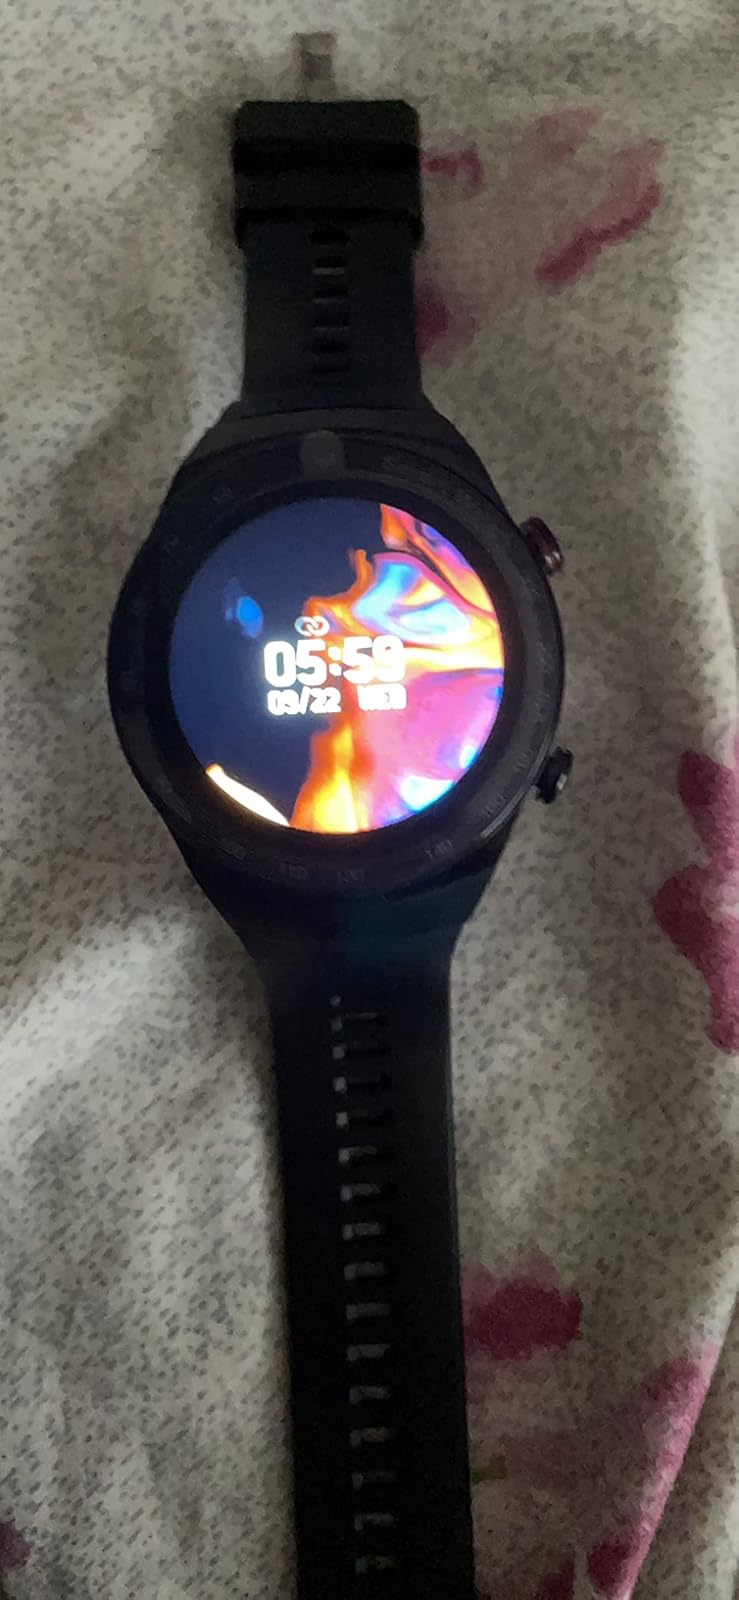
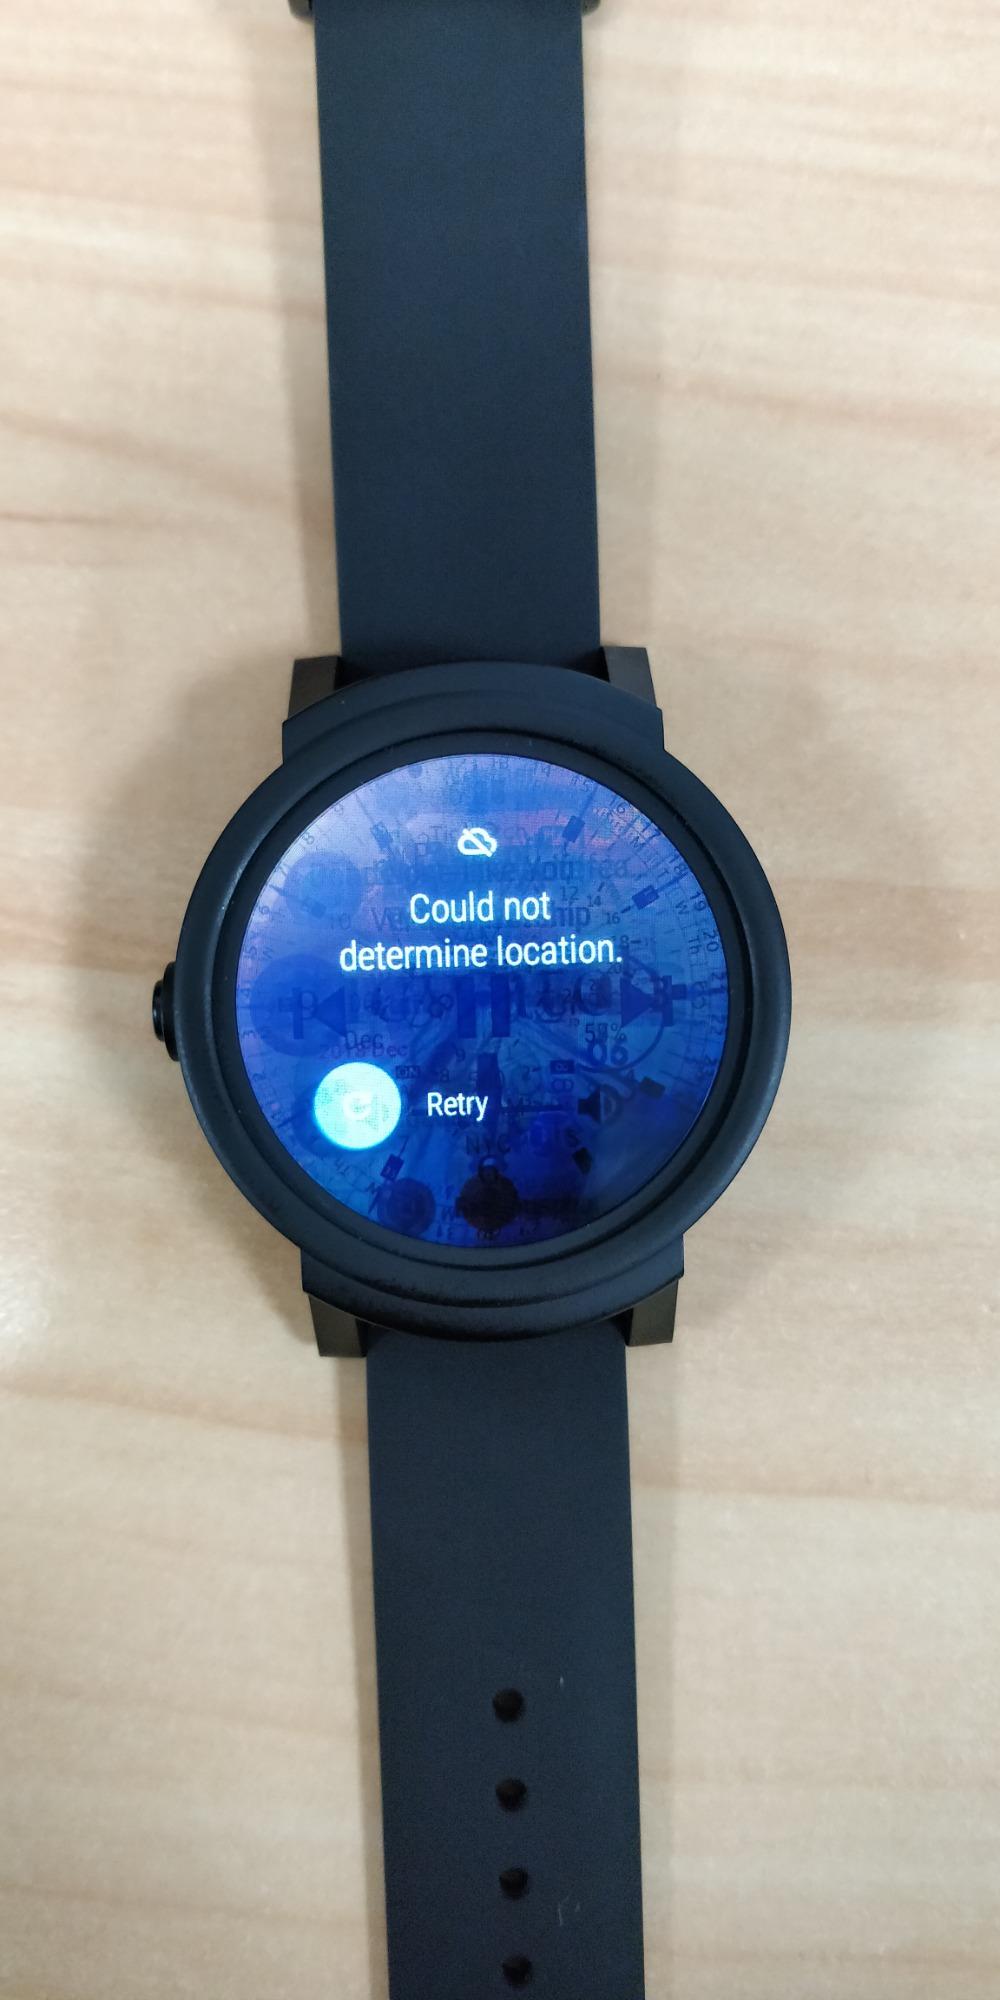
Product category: smartwatch
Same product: no